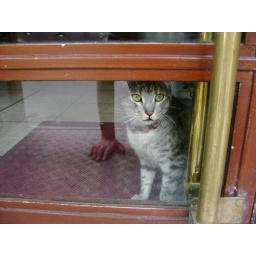
The cat jumped off the table in the cafe, down to the floor, and starting meowing at me.